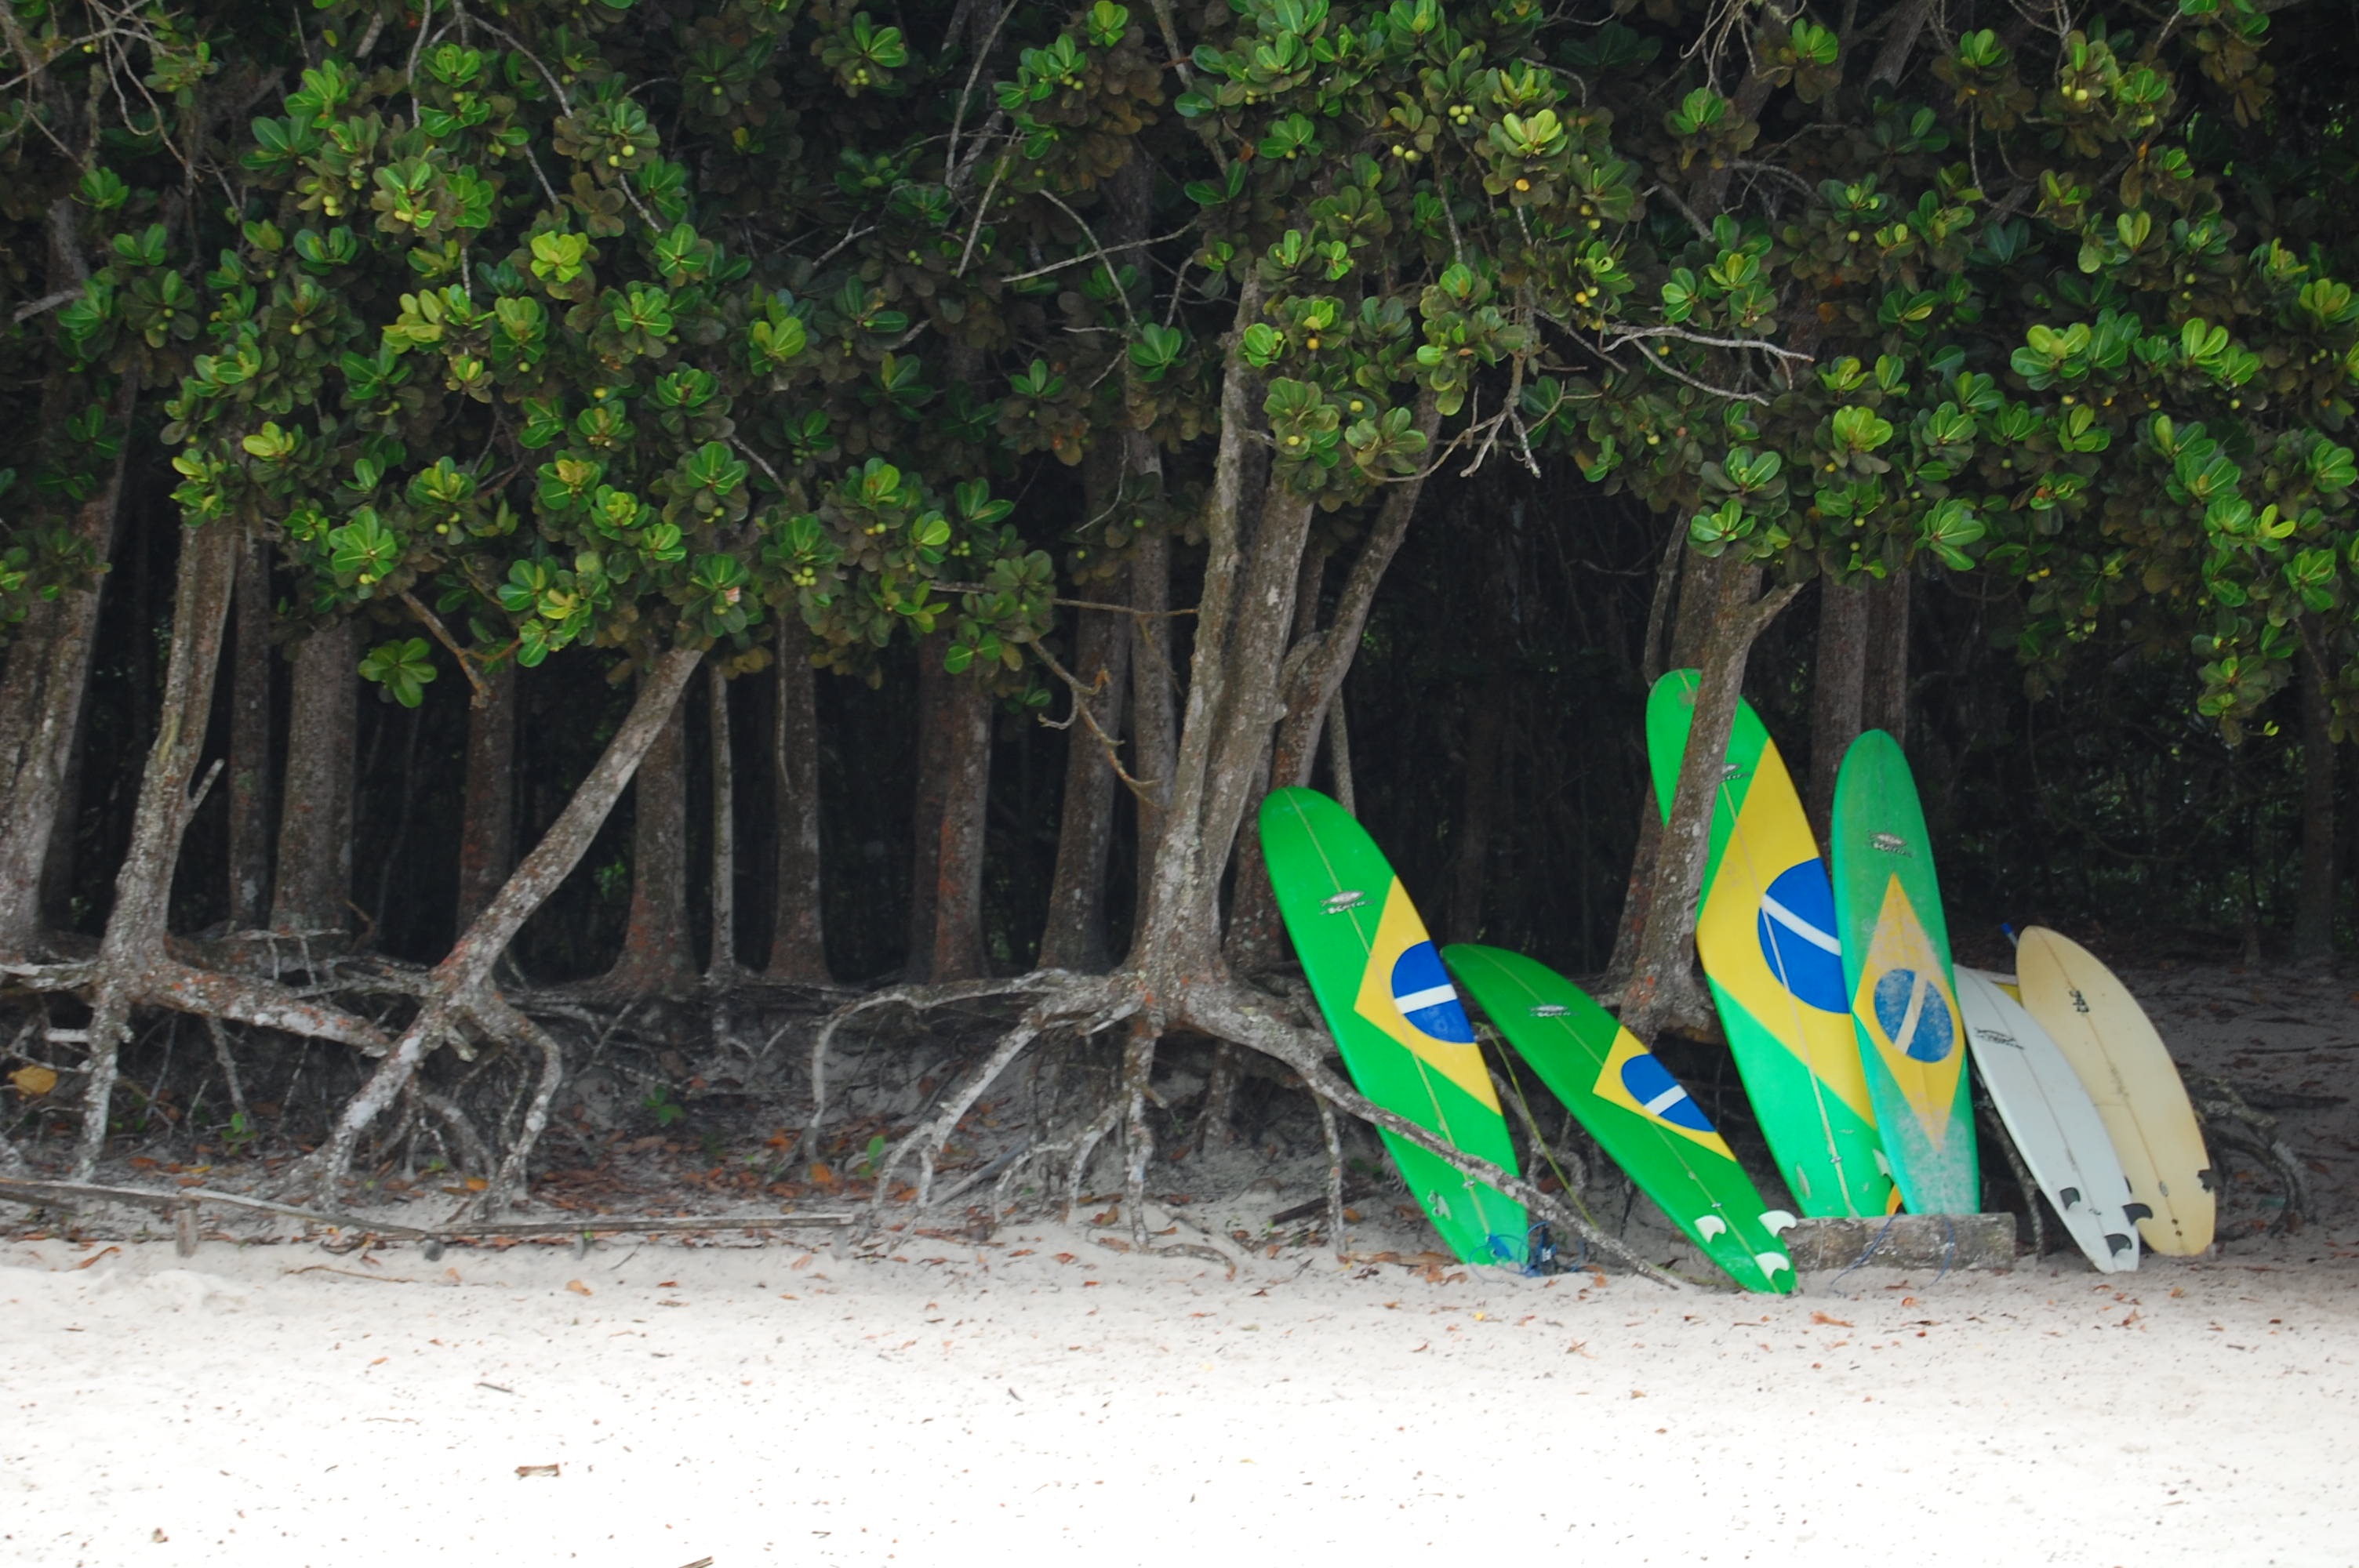
beach, tree, plank, surf, green, jungle, rio de janeiro, art, lei, ilha grande